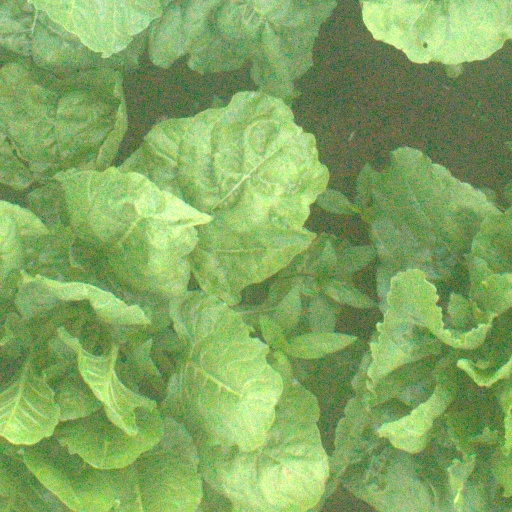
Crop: sugar beet